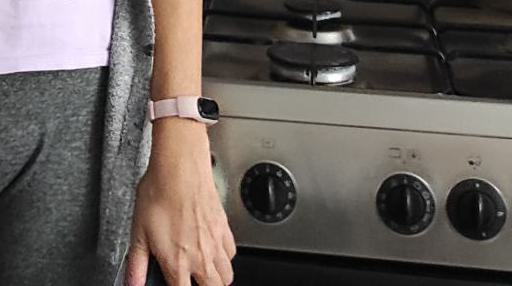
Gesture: no_gesture